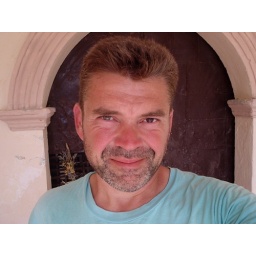
In front of the locked door of the isolated church in the mountains...